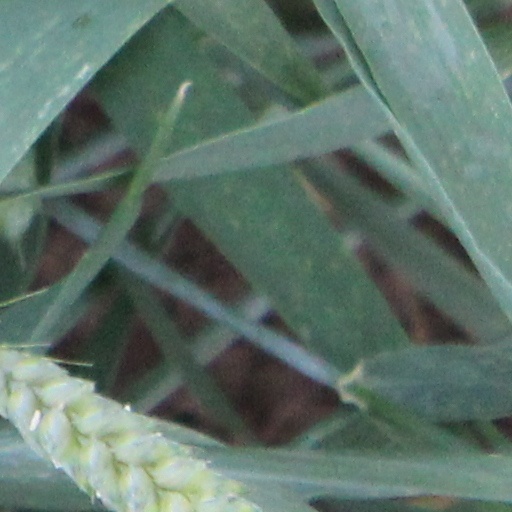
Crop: wheat